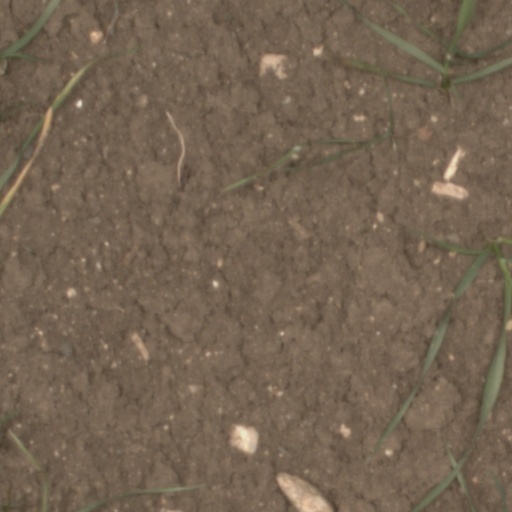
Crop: wheat